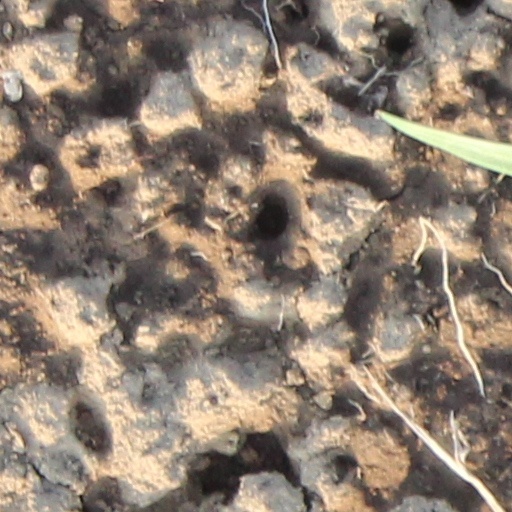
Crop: wheat